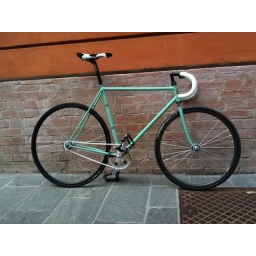
my cow fixie bike posing in street